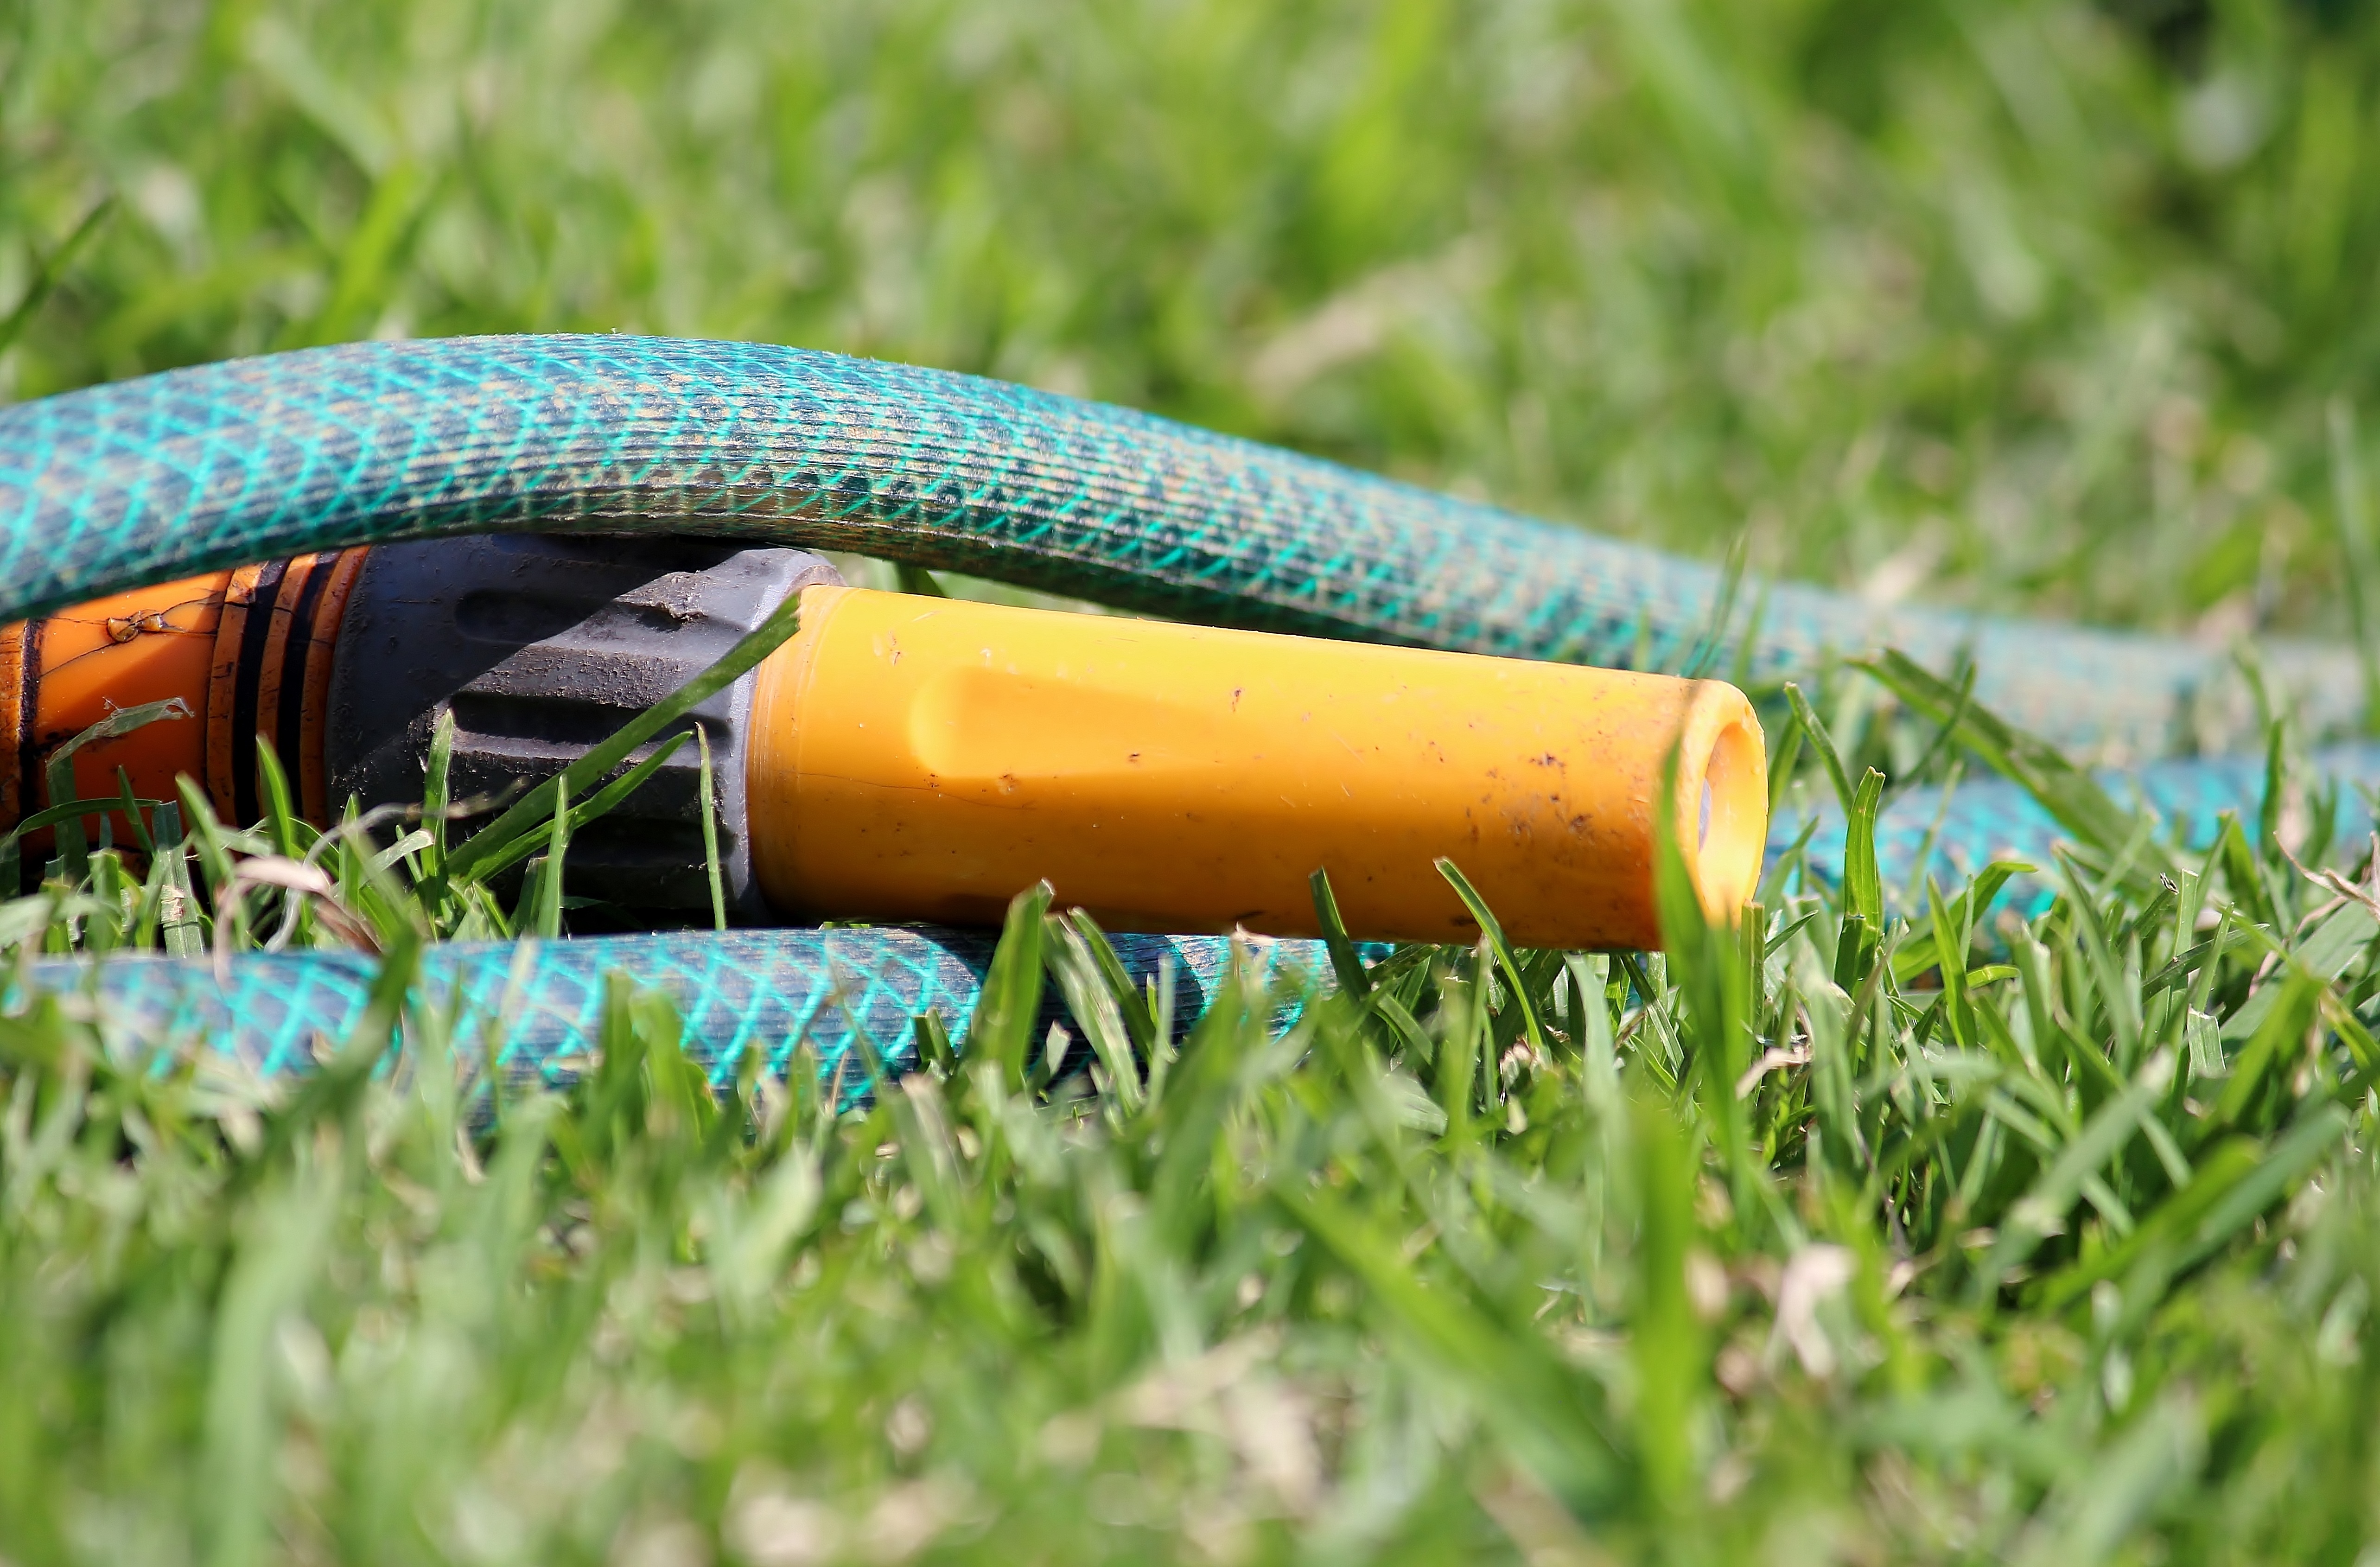
water, nature, grass, lawn, meadow, green, soil, yellow, garden, gardening, hose, hidden, casting, irrigation, garden hose, macro photography, essay, inject, grass family